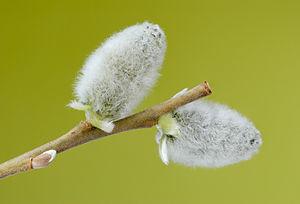
Deux Chatons de Saule marsault (Salix caprea). Les étamines ne sont pas encore totalement matures, elles ne produisent pas encore de pollen. Longueur